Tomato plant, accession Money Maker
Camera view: bottom (45 deg); turntable rotation: 0 degrees
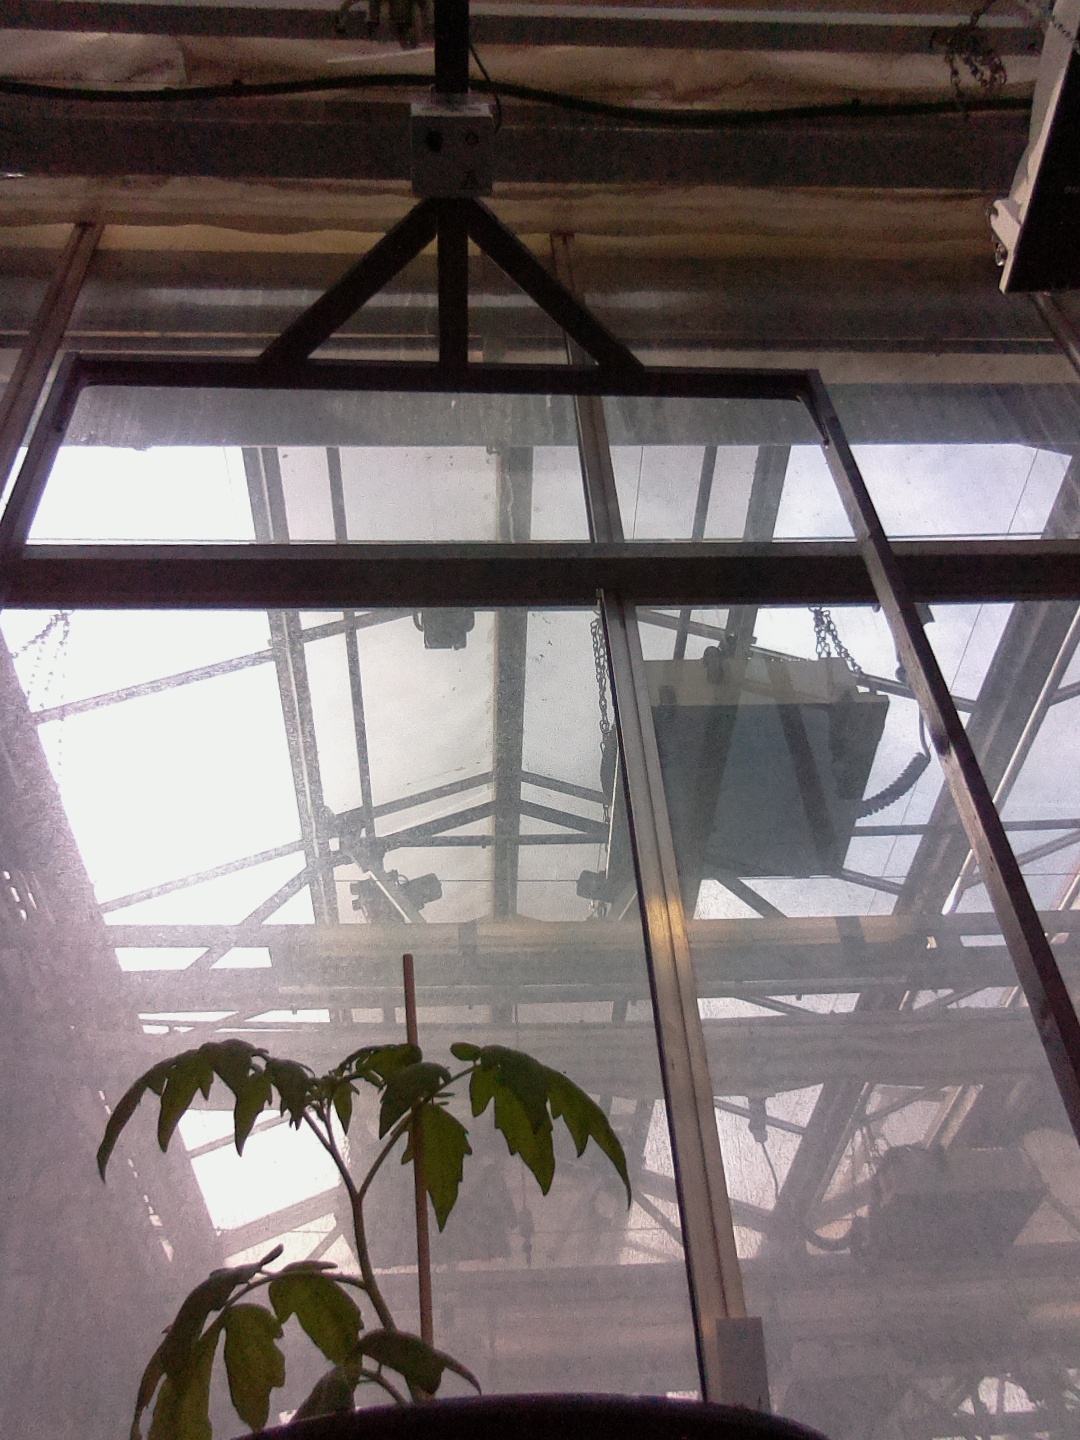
BBCH growth stage 13: 6 of true leaves visible